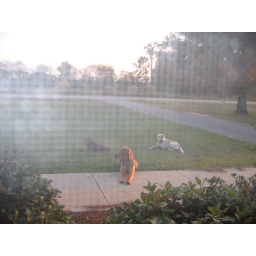
Roscoe, Little Man, and Missy taken through the screen in the bedroom